Jack Russell (musician)

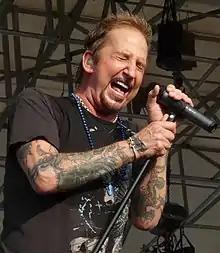
Russell with Great White in 2008

Jack Patrick Russell (December 5, 1960 – August 7, 2024) was an American rock vocalist. He was a founding member of the hard rock band Great White.